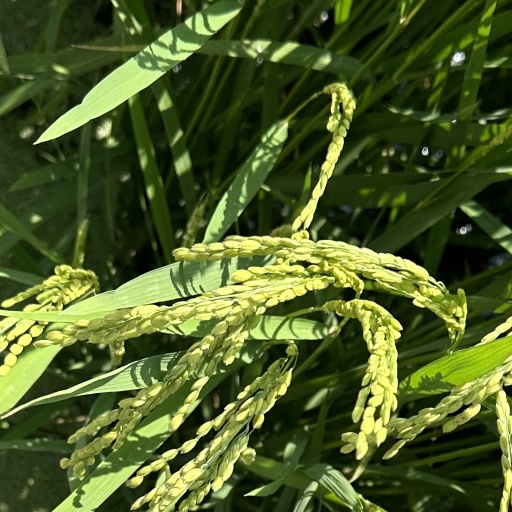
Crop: rice